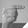
ASL letter: G